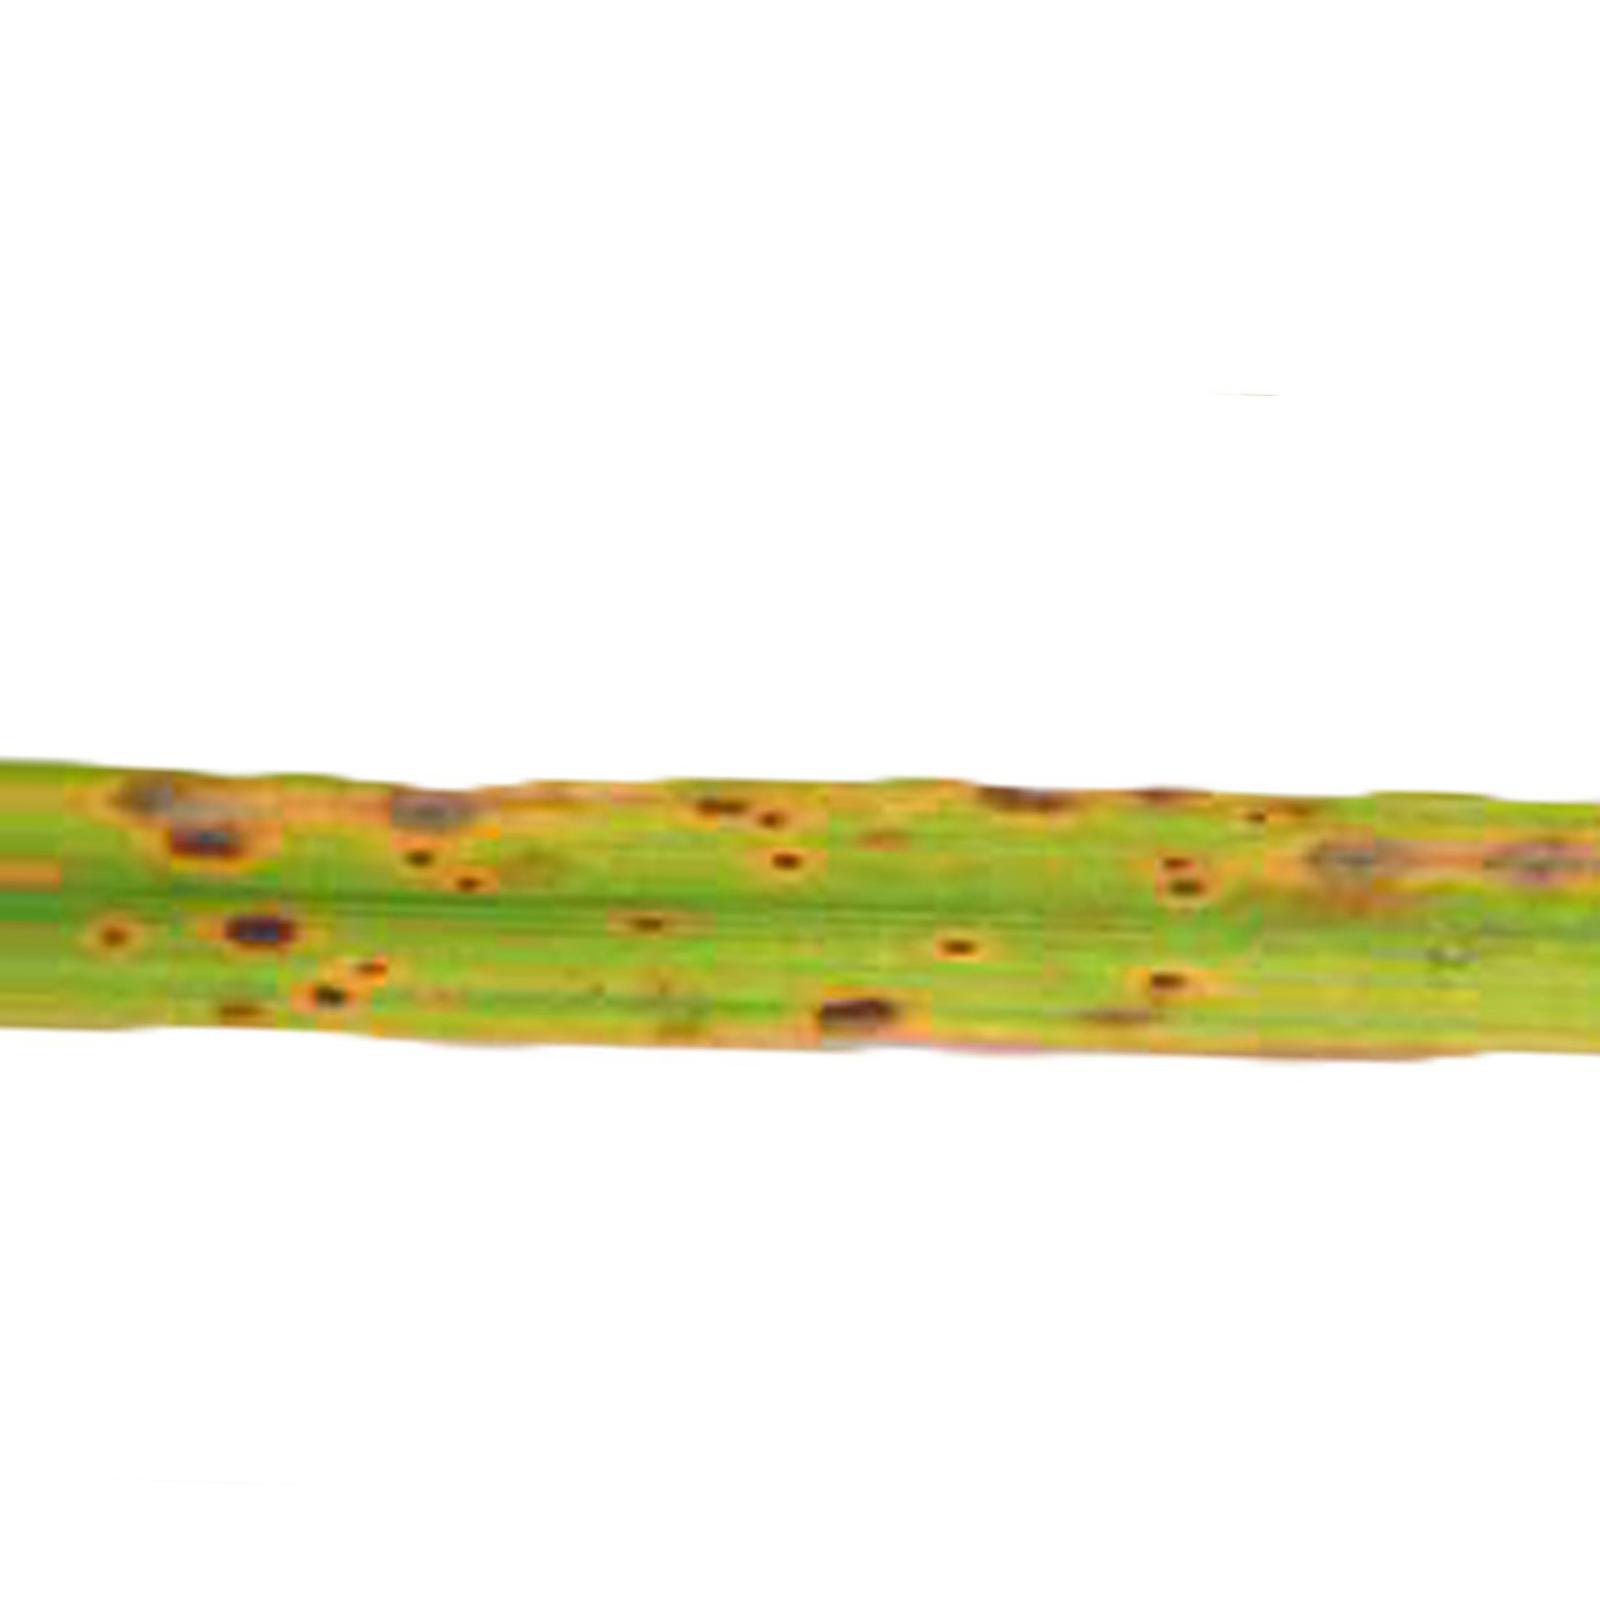
Nhãn: Bệnh Đốm Nâu ( Brown spot )